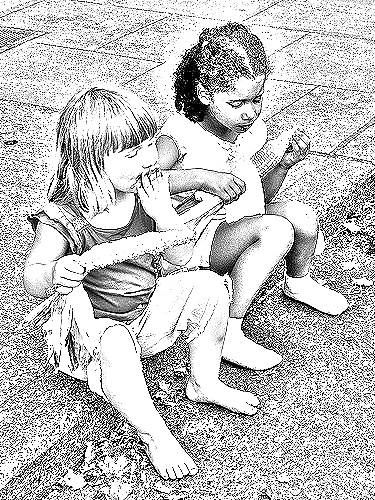
Portrait style: Sketch Portrait